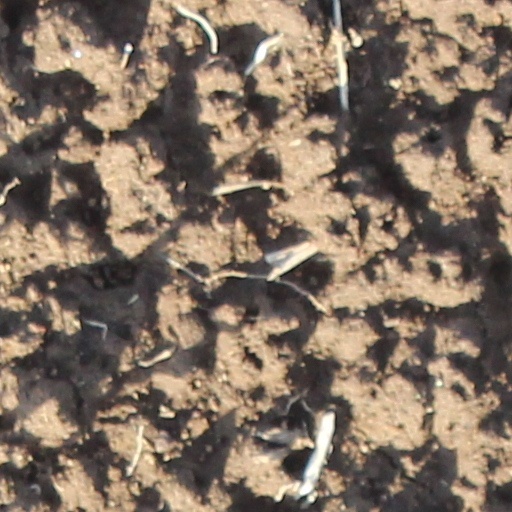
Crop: wheat